DeSoto County, Mississippi

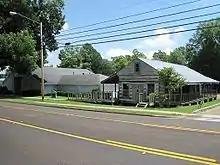
DeSoto County Museum and 18th-century French colonial-style log house

During the Great Depression, the Southern Tenant Farmers Union was organized in 1934. It was open to both black and white sharecroppers and worked to gain better deals and fair accounting from local white landowners. Whites in DeSoto County resisted the effort. In 1935, a white lynch mob attacked early union organizer and minister Reverend T. A. Allen, shot him, and threw him into the Coldwater River. One account said that his body was weighted by chains and that authorities claimed it to be a suicide.